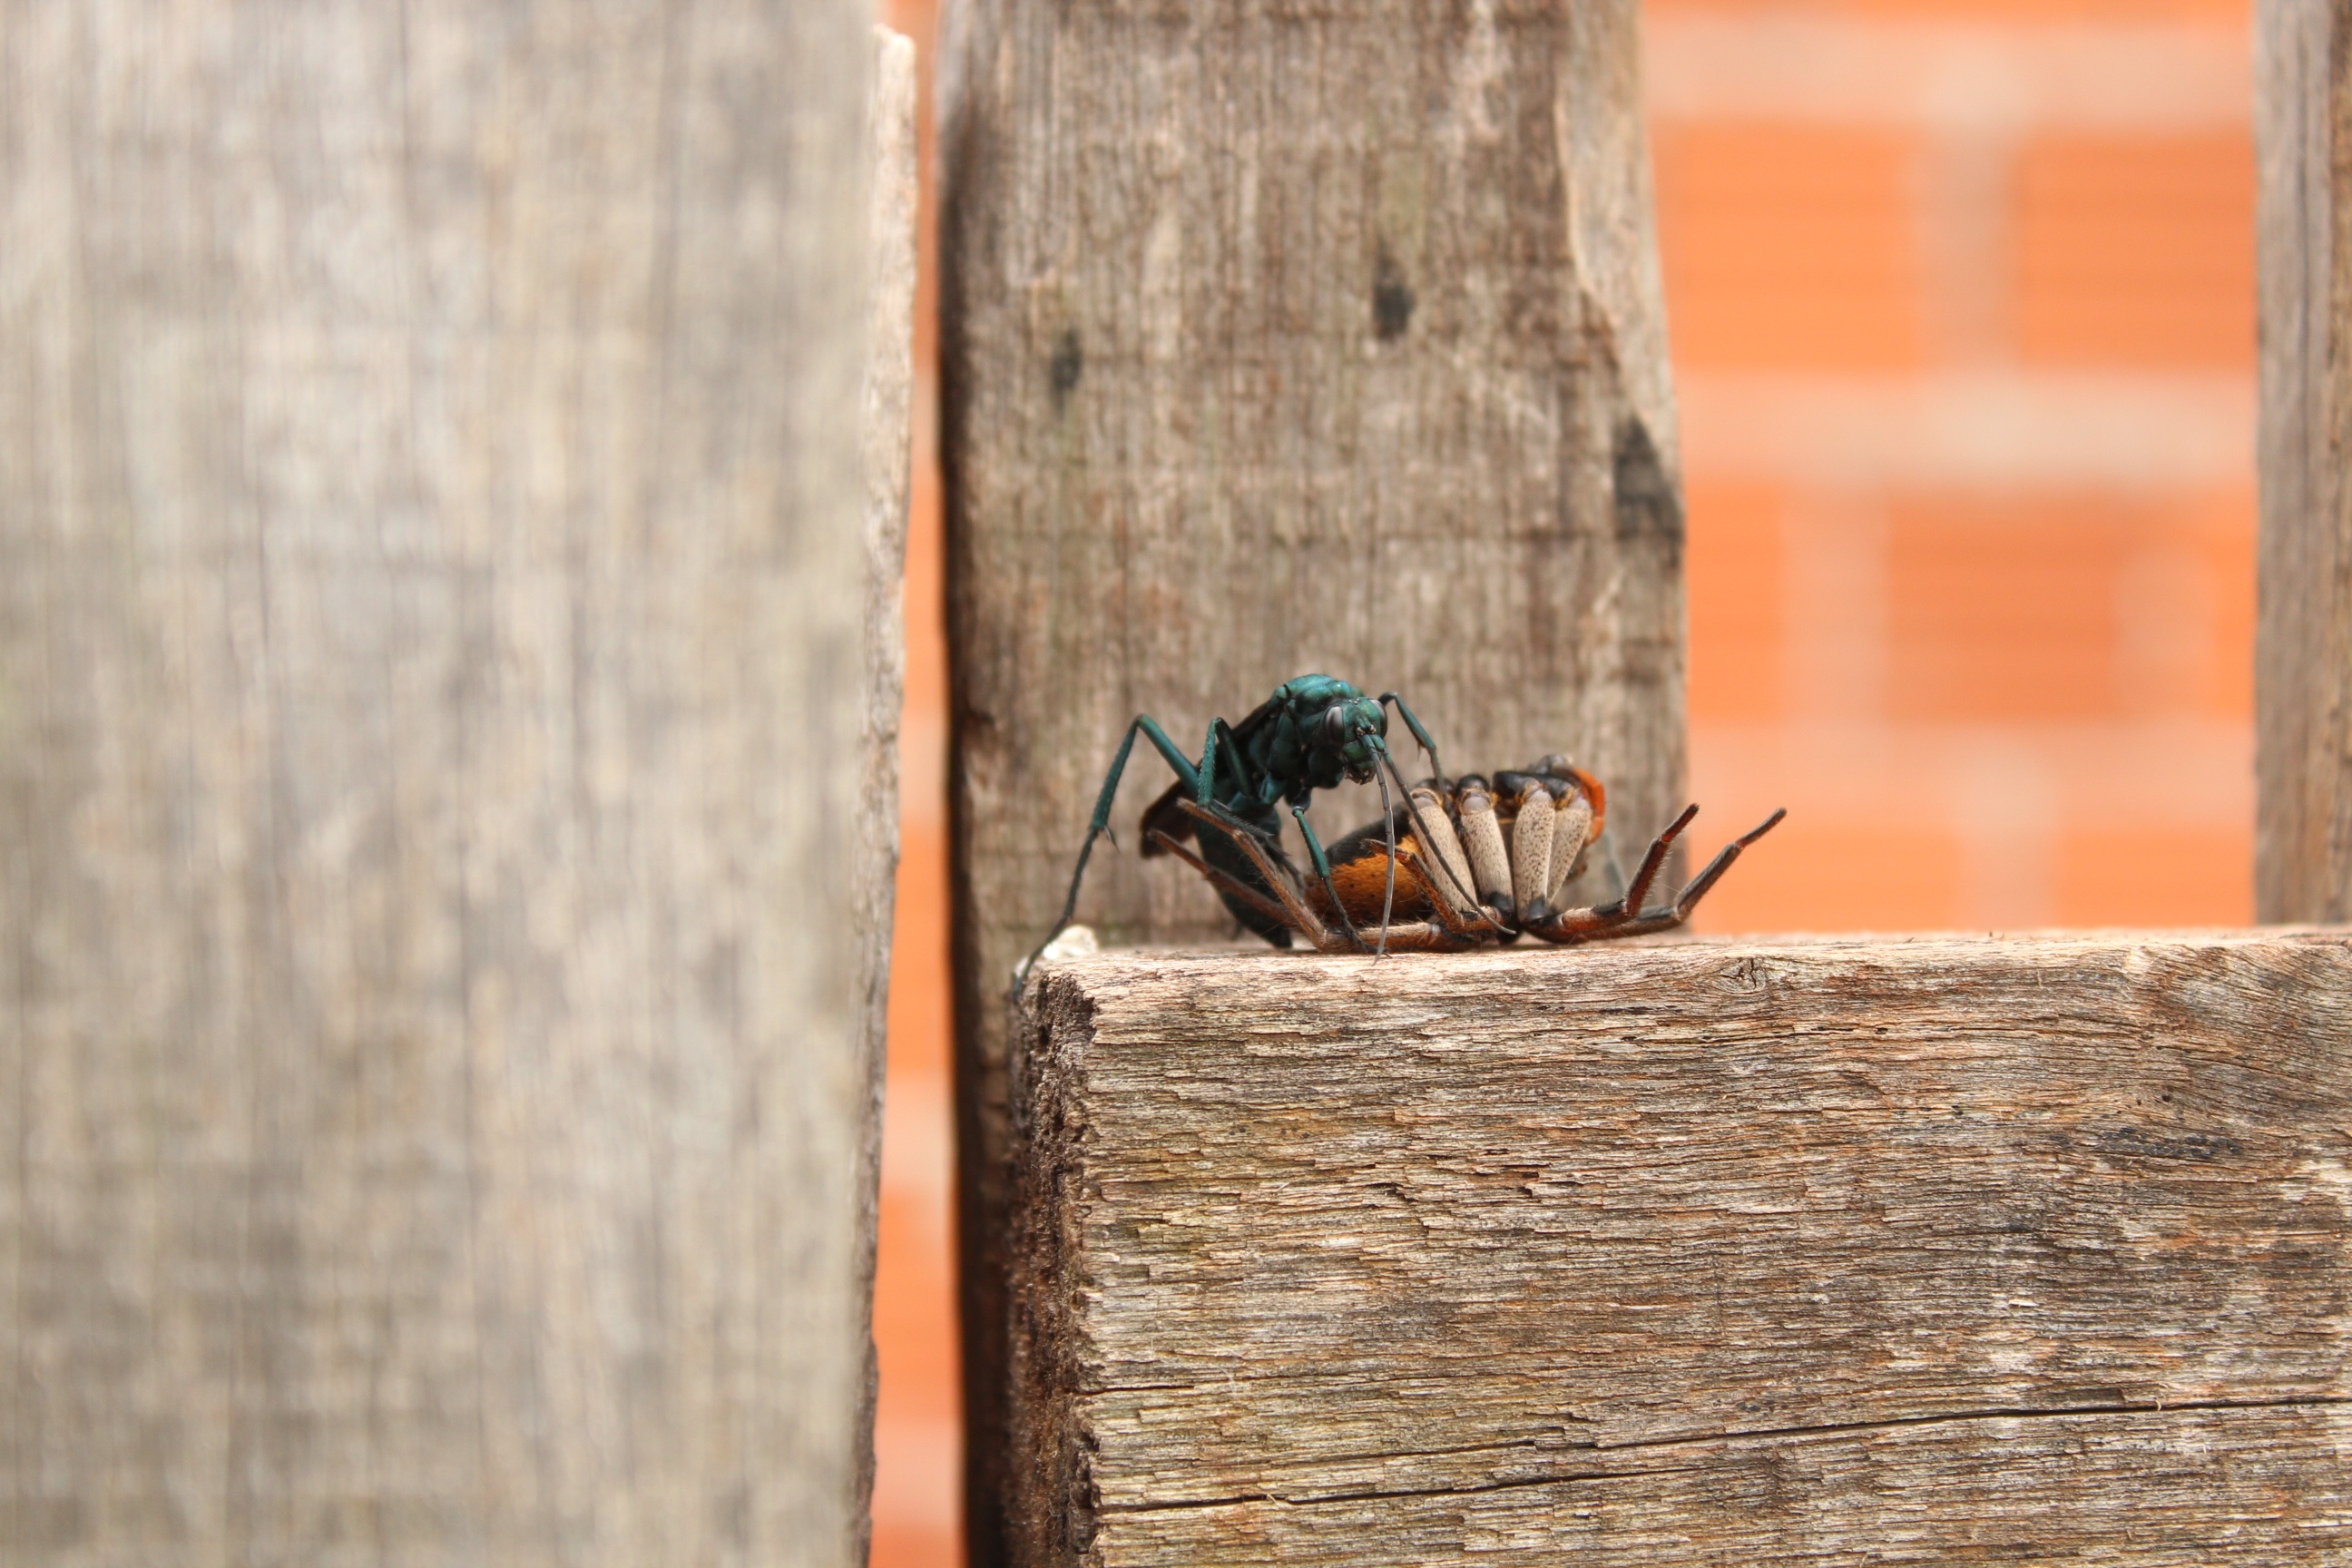
wood, leaf, wall, spring, insect, fauna, invertebrate, close up, insects, instinct, animal life, perching bird